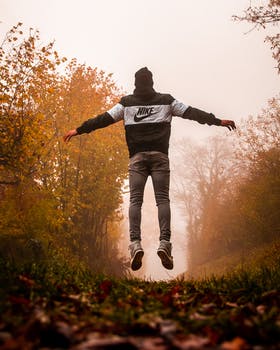
Label: No Watermark